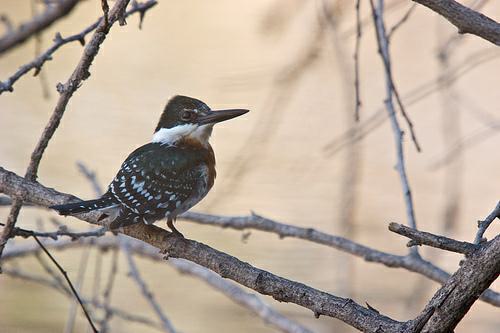
A photo of a green kingfisher